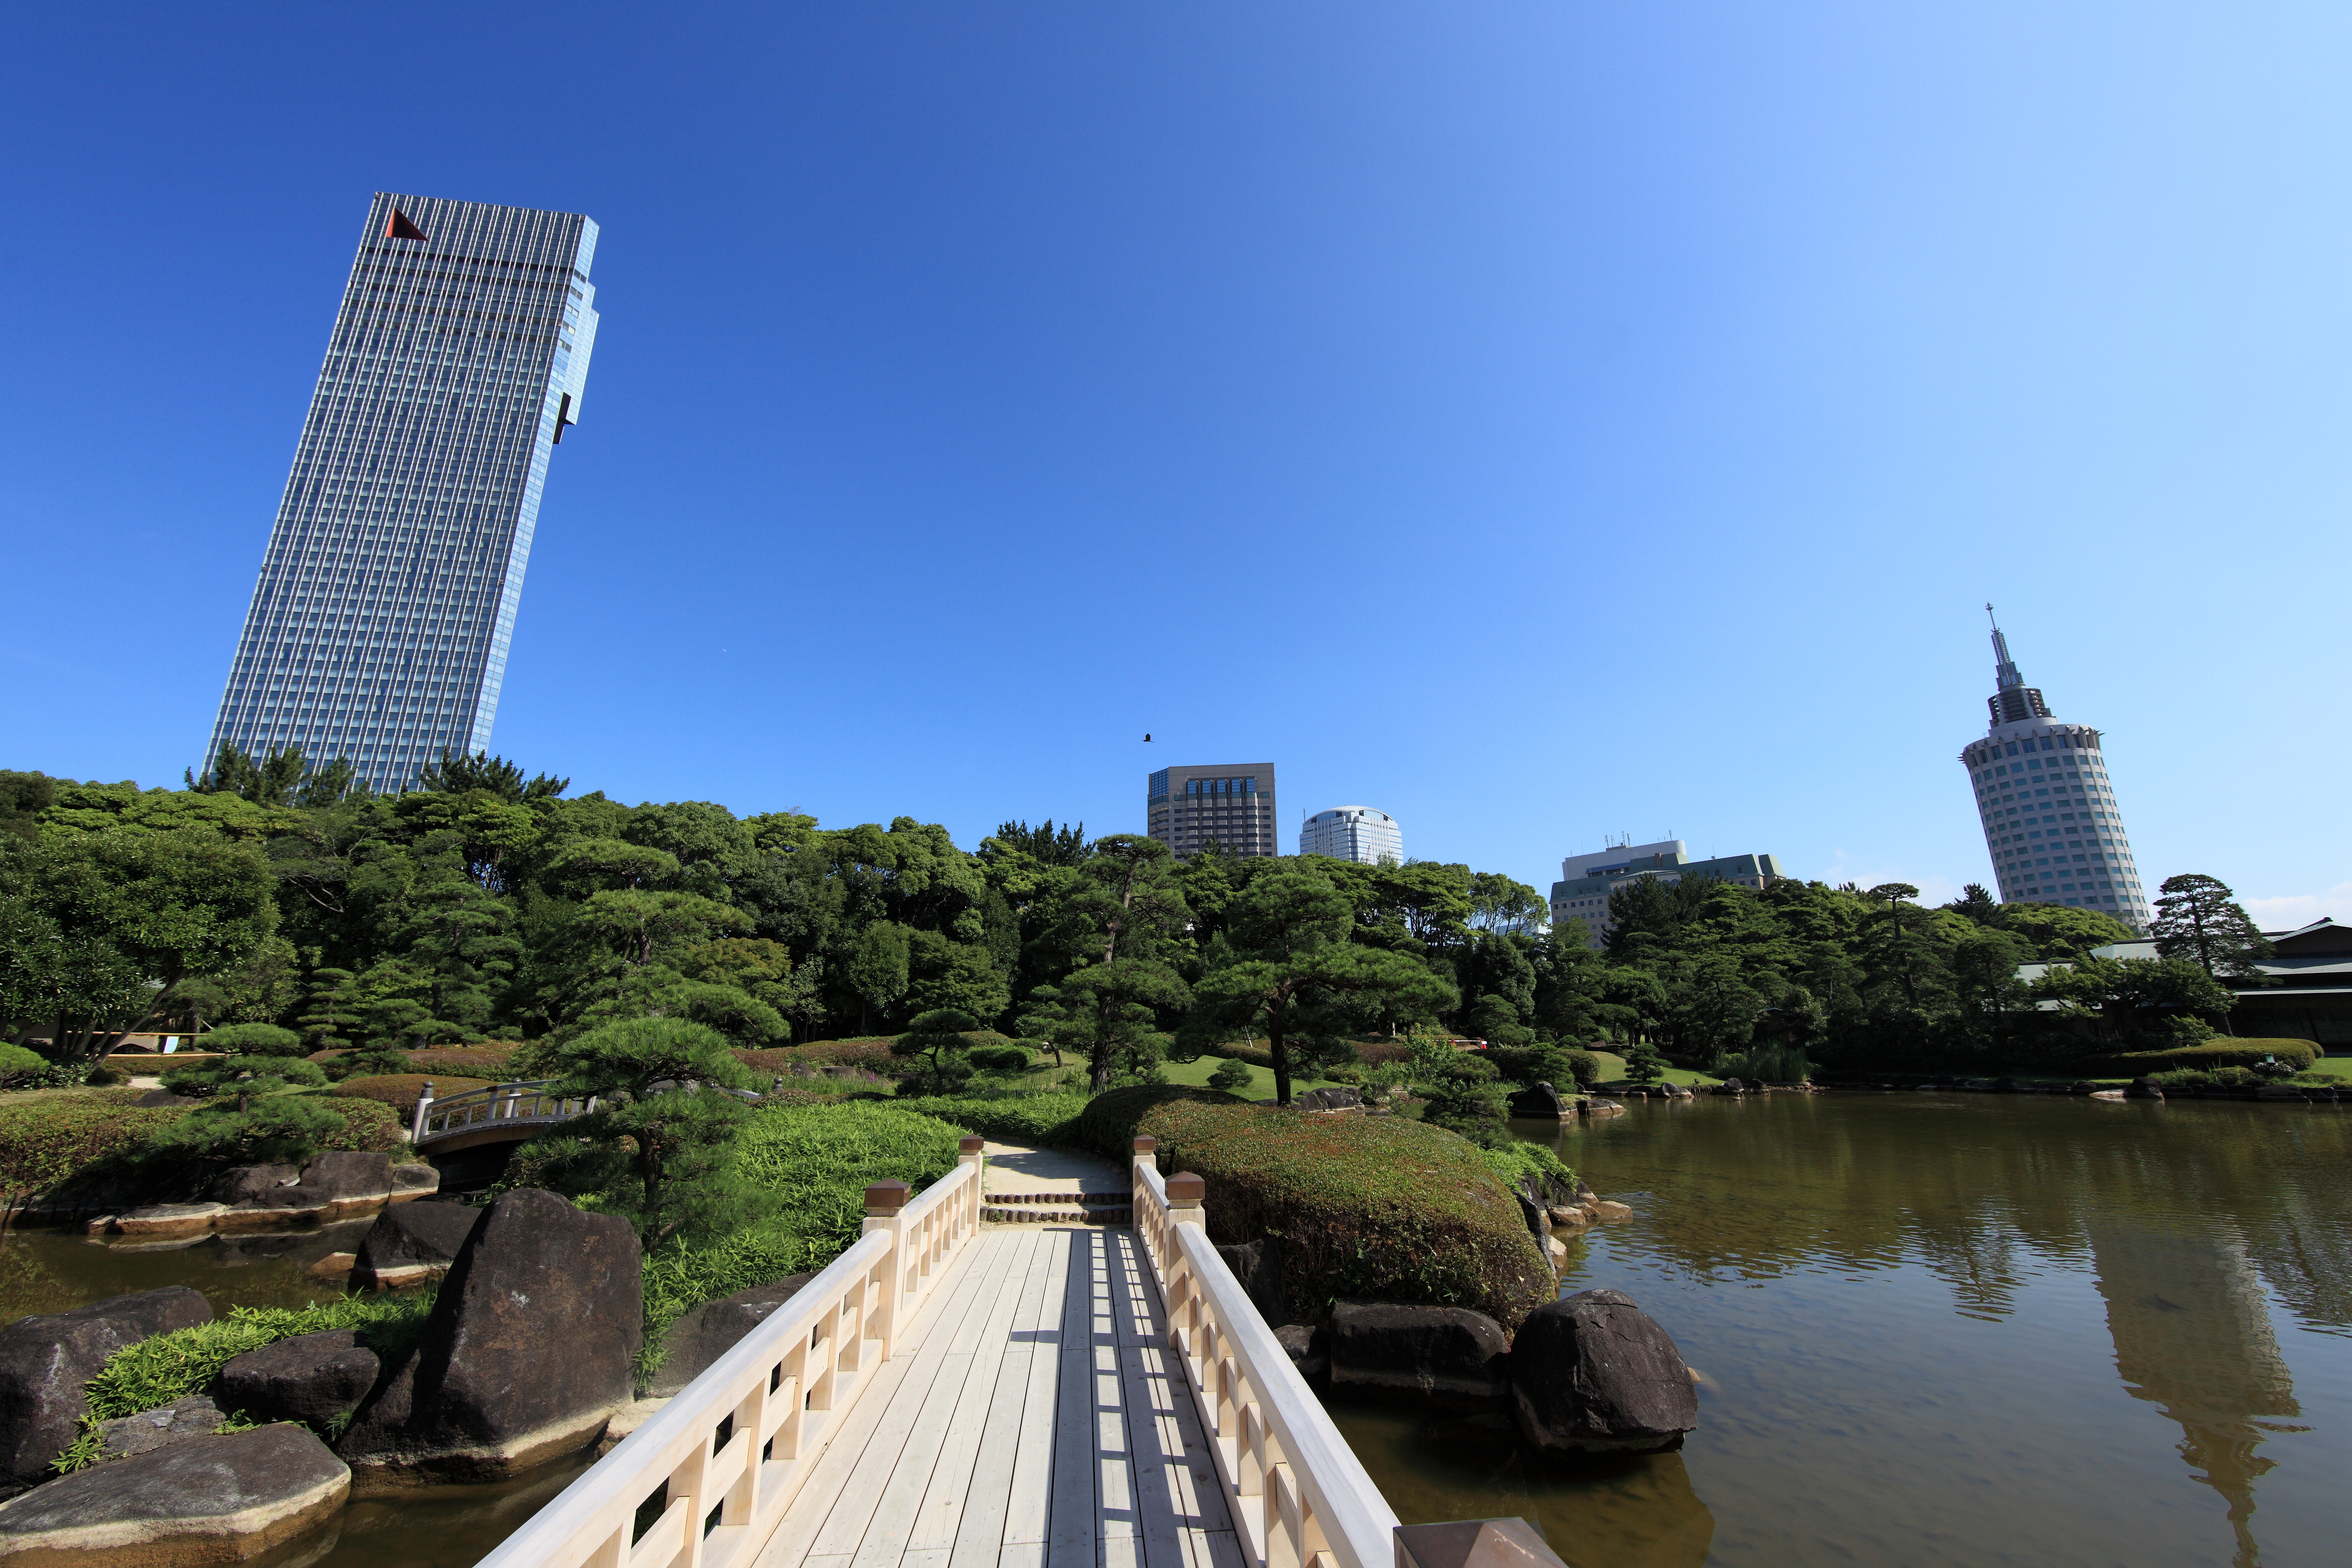
skyline, city, skyscraper, river, monument, cityscape, downtown, reflection, high, tower, landmark, garden, tourism, waterway, tower block, japanese, 5d, style, hires, markii, hi, res, resolution, chiba, canonef14mmf28liiusm, makuharikaihinkouen, tours, human settlement